1939 Soviet census

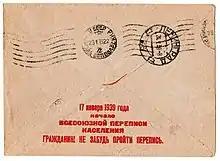
USSR reverse of a January 23rd, 1939 registered cover sent in Leningrad. The text translates as: '17 January 1939, start of the All-Union Census. Citizen! Do not forget to go through the census.'

The 1939 Soviet census, conducted from January 17 to January 26, succeeded the 1937 Soviet census that was declared invalid. It happened only two years after the previous census, due to the failure of the preceding one. Results of 1939 census are considered unreliable, due to both accidental counting issues and also intentional falsification to achieve political goals of the Stalin's regime.